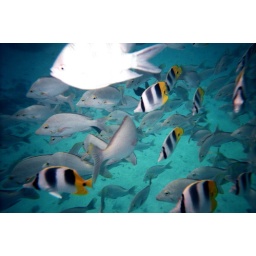
George caused a minor feeding frenzy by tossing a piece of baguette into the water attracting this hoarde of wild fish